Jack Longland

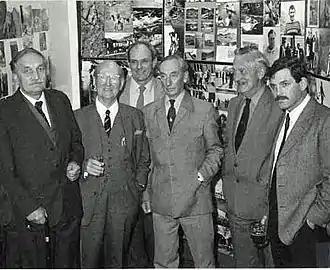
Longland (centre) with, left to right G. I Milton, Justin Evans, Dave Alcock, John A. Jackson and John Barry at Plas y Brenin, UK National Mountain Centre, 1985

Sir John Laurence Longland (26 June 1905 – 29 November 1993) was a British educator, mountain climber, and broadcaster.